Walker Wood

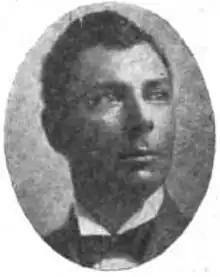
c. 1907

Walker Wood (April 23, 1874 - February 3, 1957) was an American journalist and politician from Mississippi. He was the 30th Secretary of State of Mississippi, serving from 1926 to 1948.